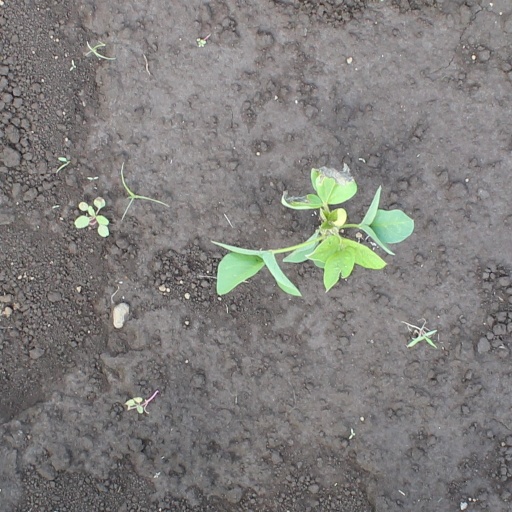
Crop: soybean